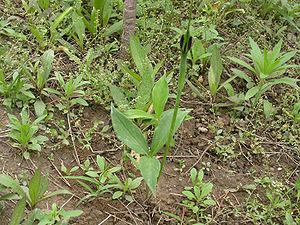
Pinellia ternata, est une plante originaire de Chine. Les feuilles pédatiséquées sur les individus robustes rappelant fortement celles d'Arum dracunculus, sont souvent réduites à trois folioles lancéolées sur les plus grêles.
Pinellia est un genre de la famille des Araceae, apparenté aux arisémes. Les quelque 10 espèces sont originaires d’Extrême Orient.